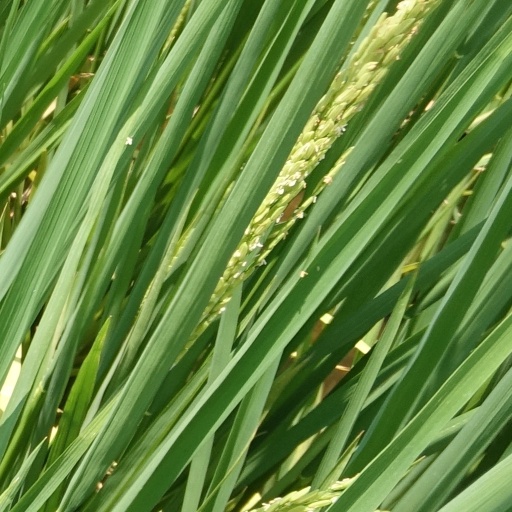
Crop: rice